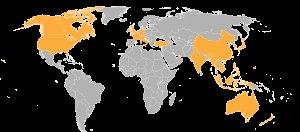
L'aéroport international Taiwan-Taoyuan est un aéroport basé à Taoyuan, ainsi que le principal aéroport qui dessert la ville de Taipei, capitale de Taïwan. Il s'agit de l'un des plus importants des trois aéroports internationaux de Taïwan.